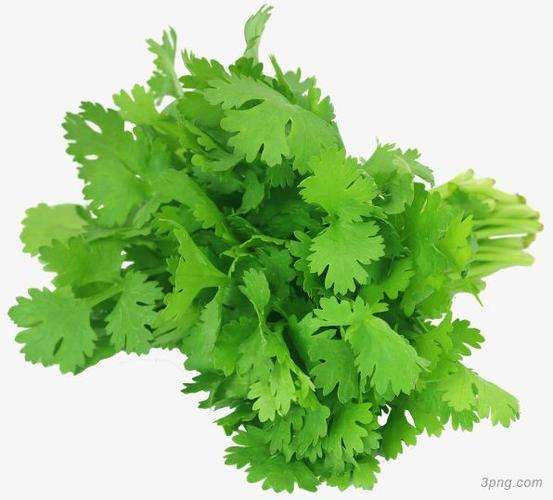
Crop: unknown
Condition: celery